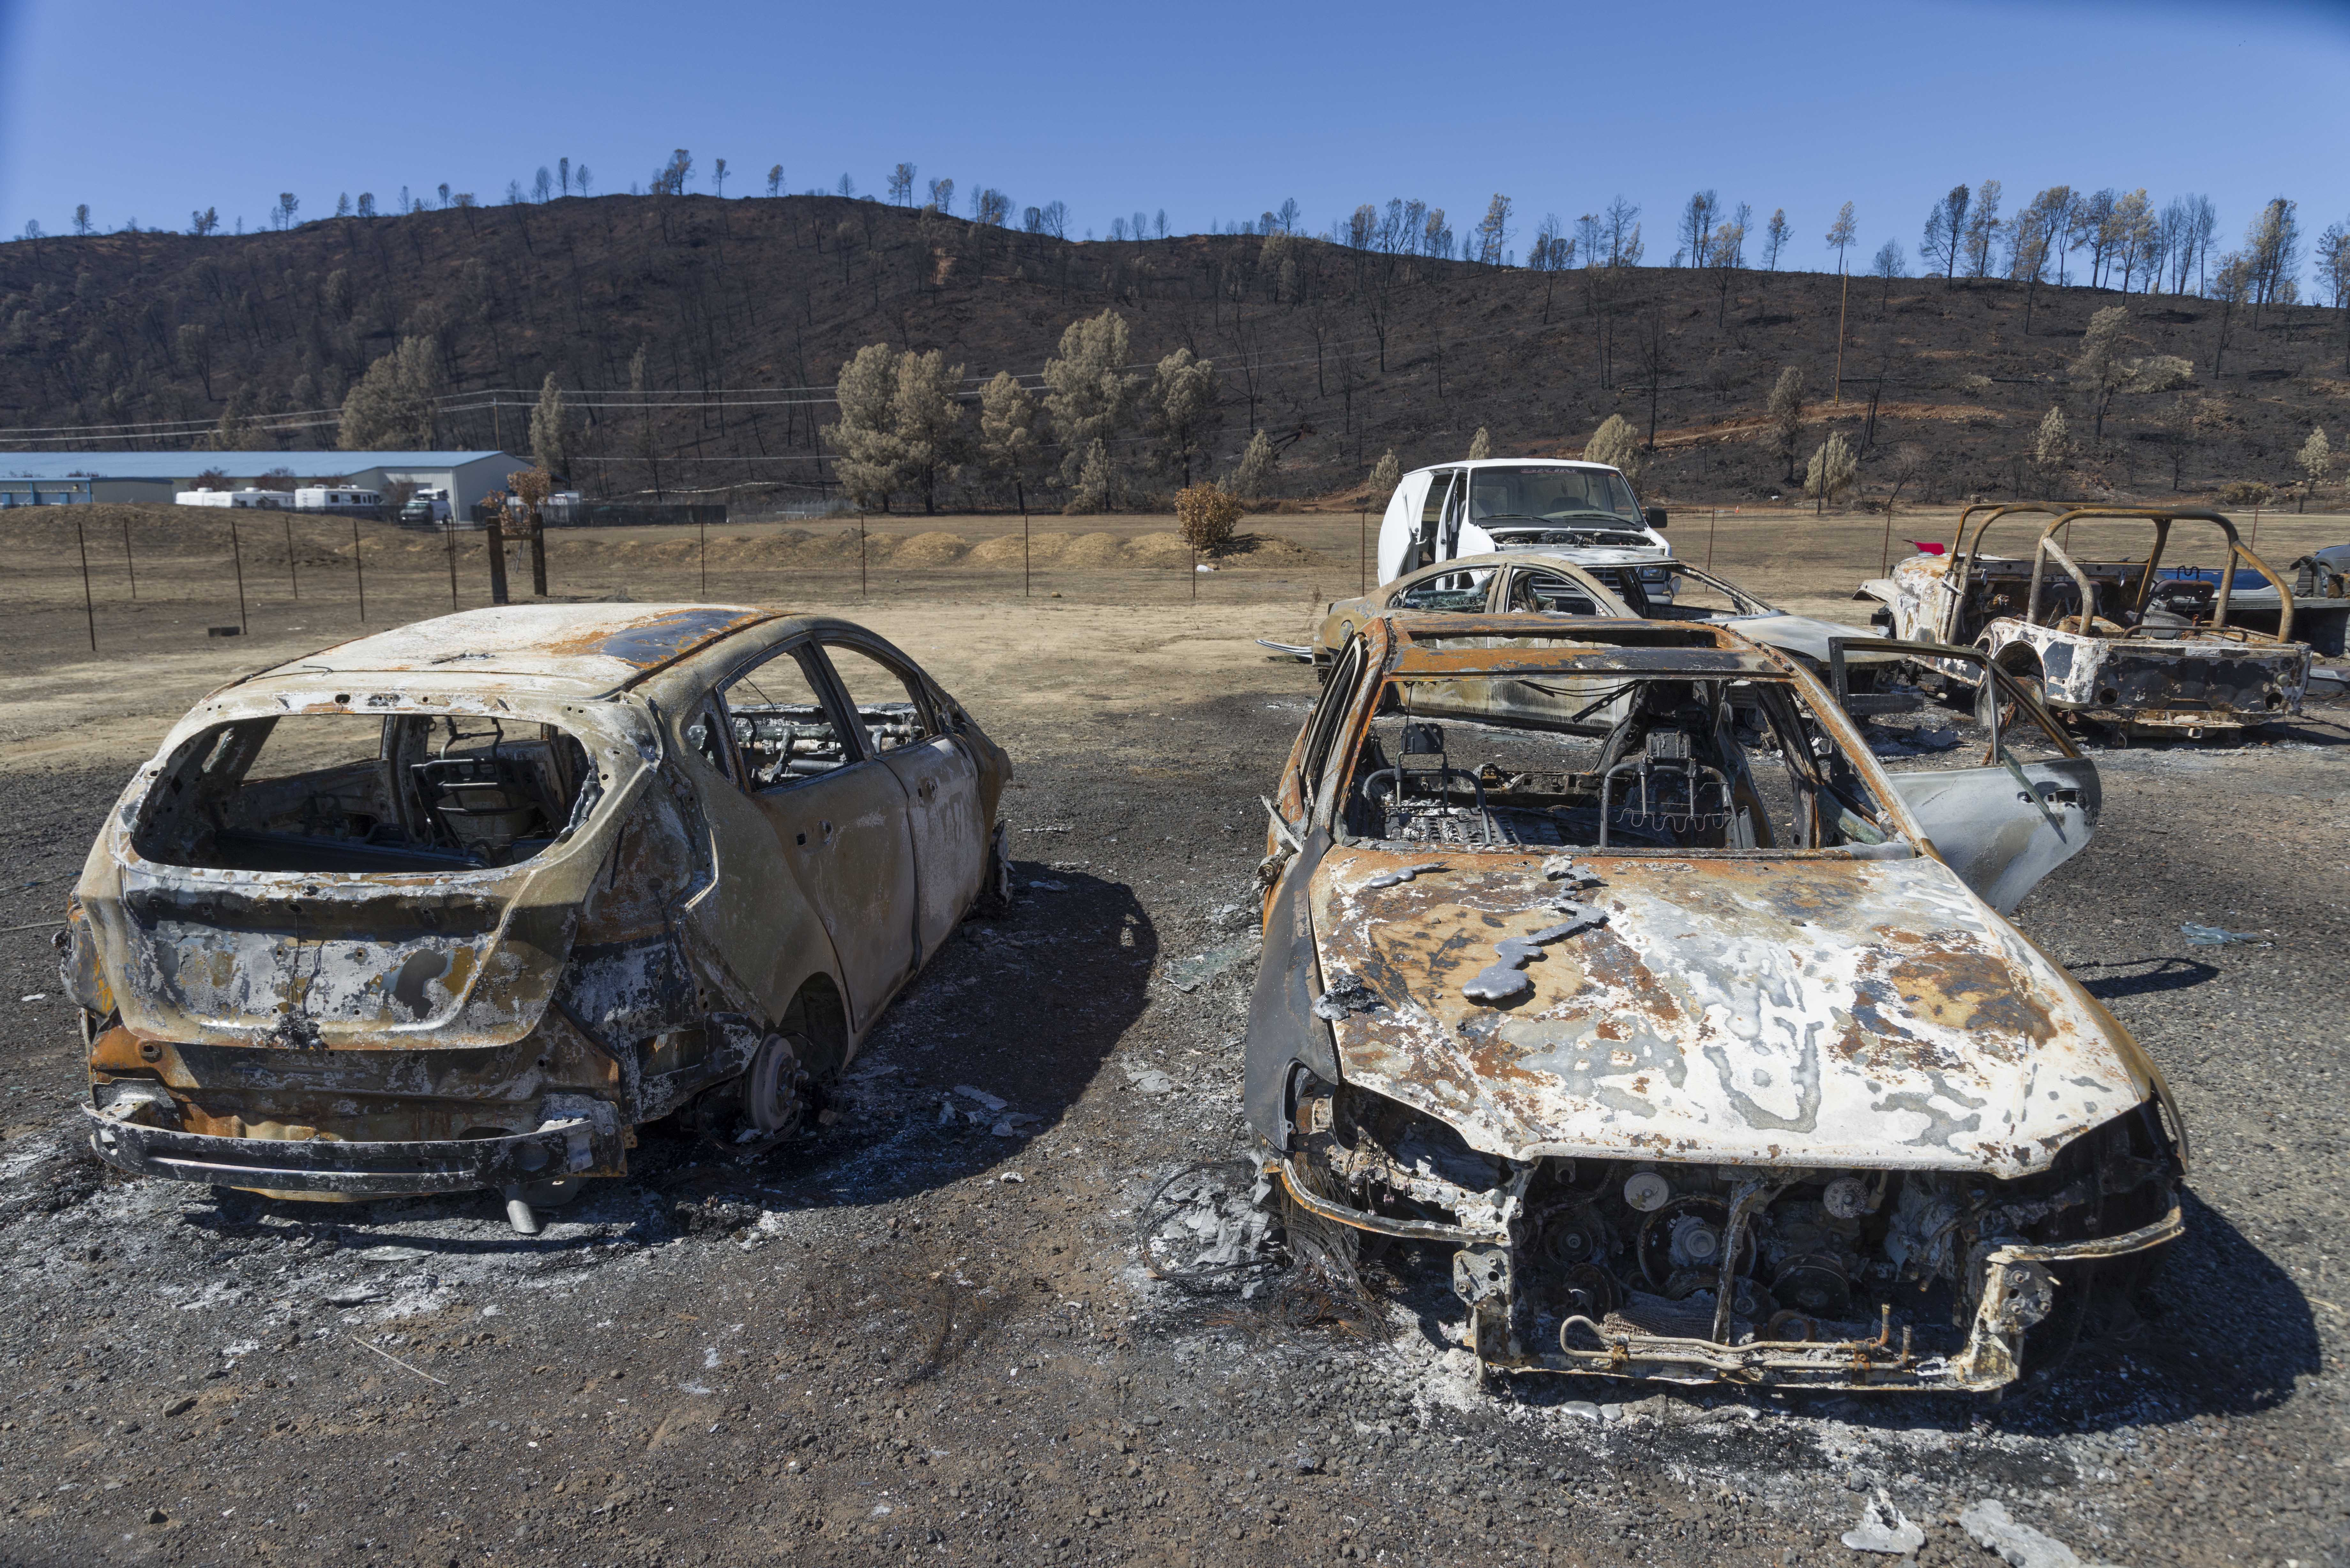
car, vehicle, sports car, bumper, racing, lakecounty, race track, motorsport, nikond800, middletown, sigma241054, firedamage, statehighway29, auto racing, automobile make, off roading, rallycross, dirt track racing, rallying, world rally championship